Human sexual response cycle

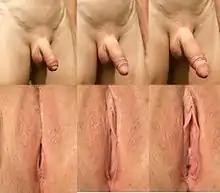
During the "sexual arousal" phase, there is increased blood pressure in the genitals; this leads to swelling of the penis (top row), or clitoris and labia (bottom row).

Masters and Johnson argue that, despite some minor differences, sexual responses in both men and women are fundamentally similar. However, researchers have argued that there are many differences between men and women in terms of their response. First, Masters and Johnson put forth one model for men, but three different models for women. They stated that men's and women's sexual response are largely similar in terms of duration and intensity.; . These variations can pose problems because psychologists have argued that not everyone fits this model; for example, most women do not orgasm during penetrative sexual intercourse. Masters and Johnson also equate a man's erection with a woman's vaginal lubrication during the excitement phase; Roy Levin states that this observation is false. A woman's clitoris is the anatomical parallel to a man's penis. As a result, clitoral swelling would be the equivalent of a man's erection.